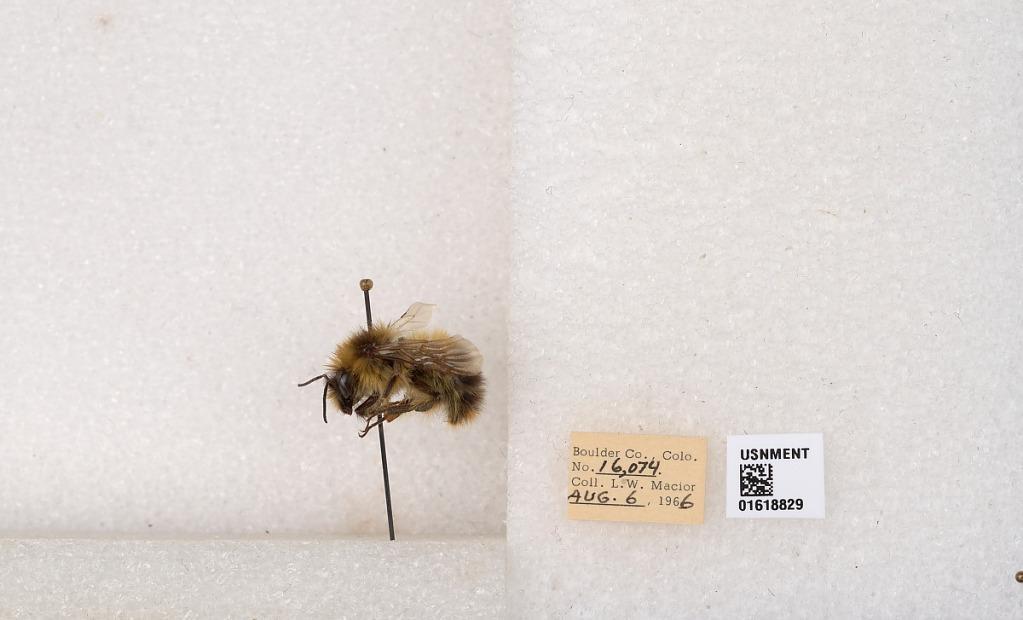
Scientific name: Bombus kirbyellus
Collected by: L. Macior
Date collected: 1966-8-6
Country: United States
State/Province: Colorado
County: Boulder
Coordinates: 40.0925, -105.358